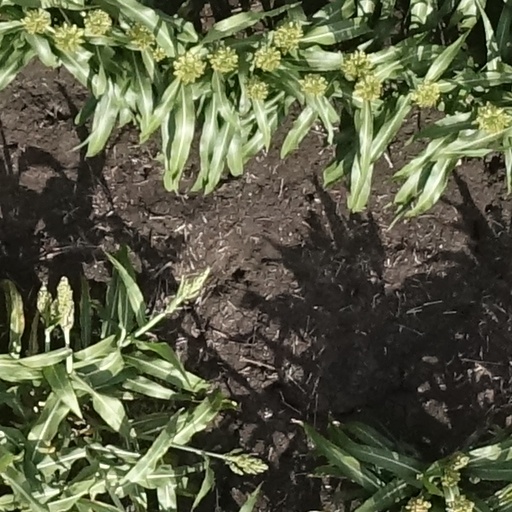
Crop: sorghum